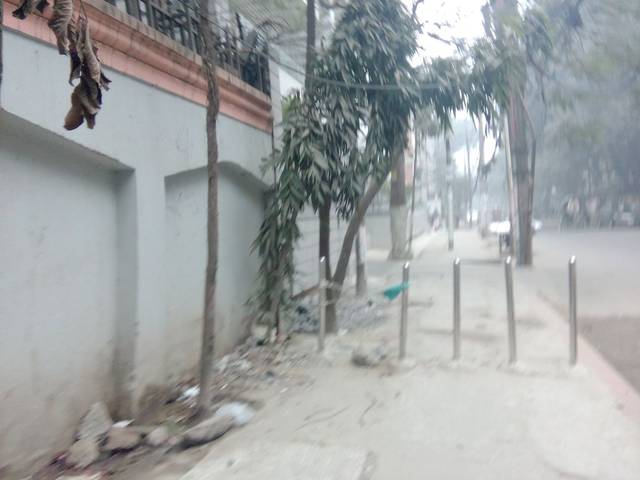
Region: Bangladesh
Coordinates: 23.74, 90.382